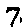
Label: 7